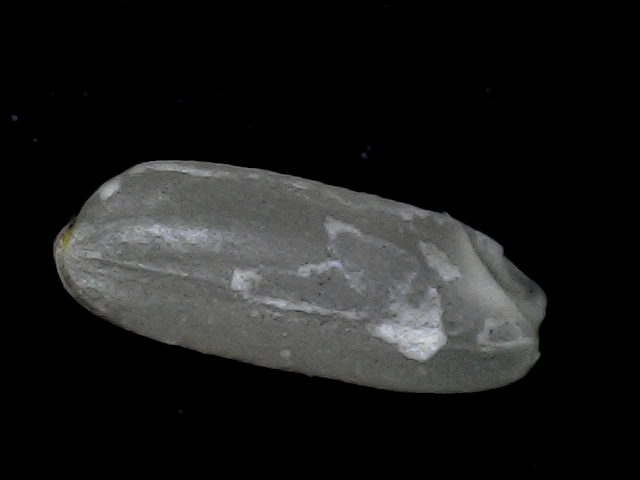
Rice variety: BD56